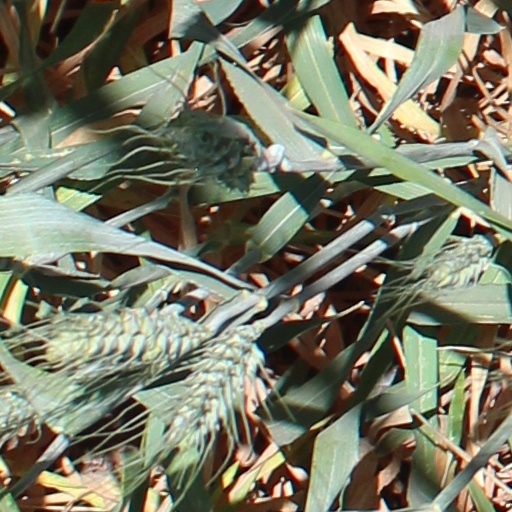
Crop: wheat